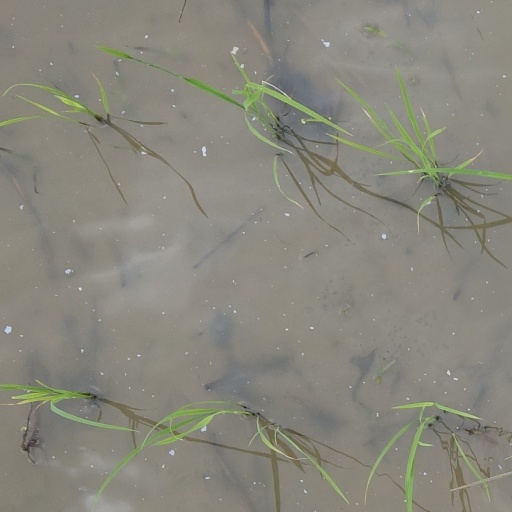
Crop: rice